Theodorus (archbishop of Ravenna)

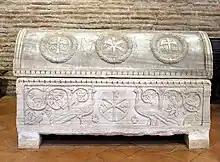
Theodorus' sarcophagus in the Basilica of Sant'Apollinare in Classe, Ravenna

Consecrated in Ravenna by his suffragans, under his tenure the church of Ravenna reconciled with the Roman papacy, thus ending a period of acrimony during which the Byzantine emperor Constans II, who was a monothelite, directly opposed the Pope by proclaiming the autocephaly of the church of Ravenna in 666.